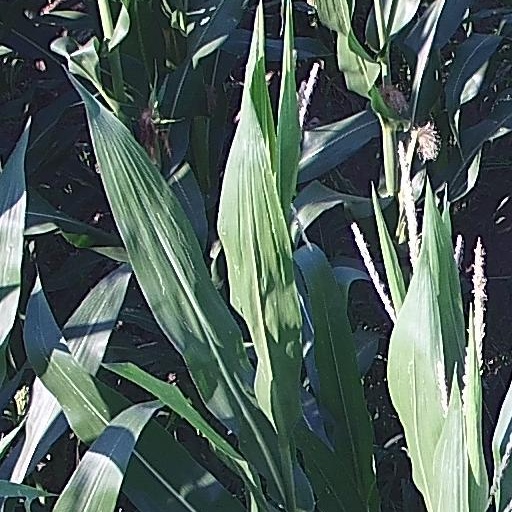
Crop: maize; corn